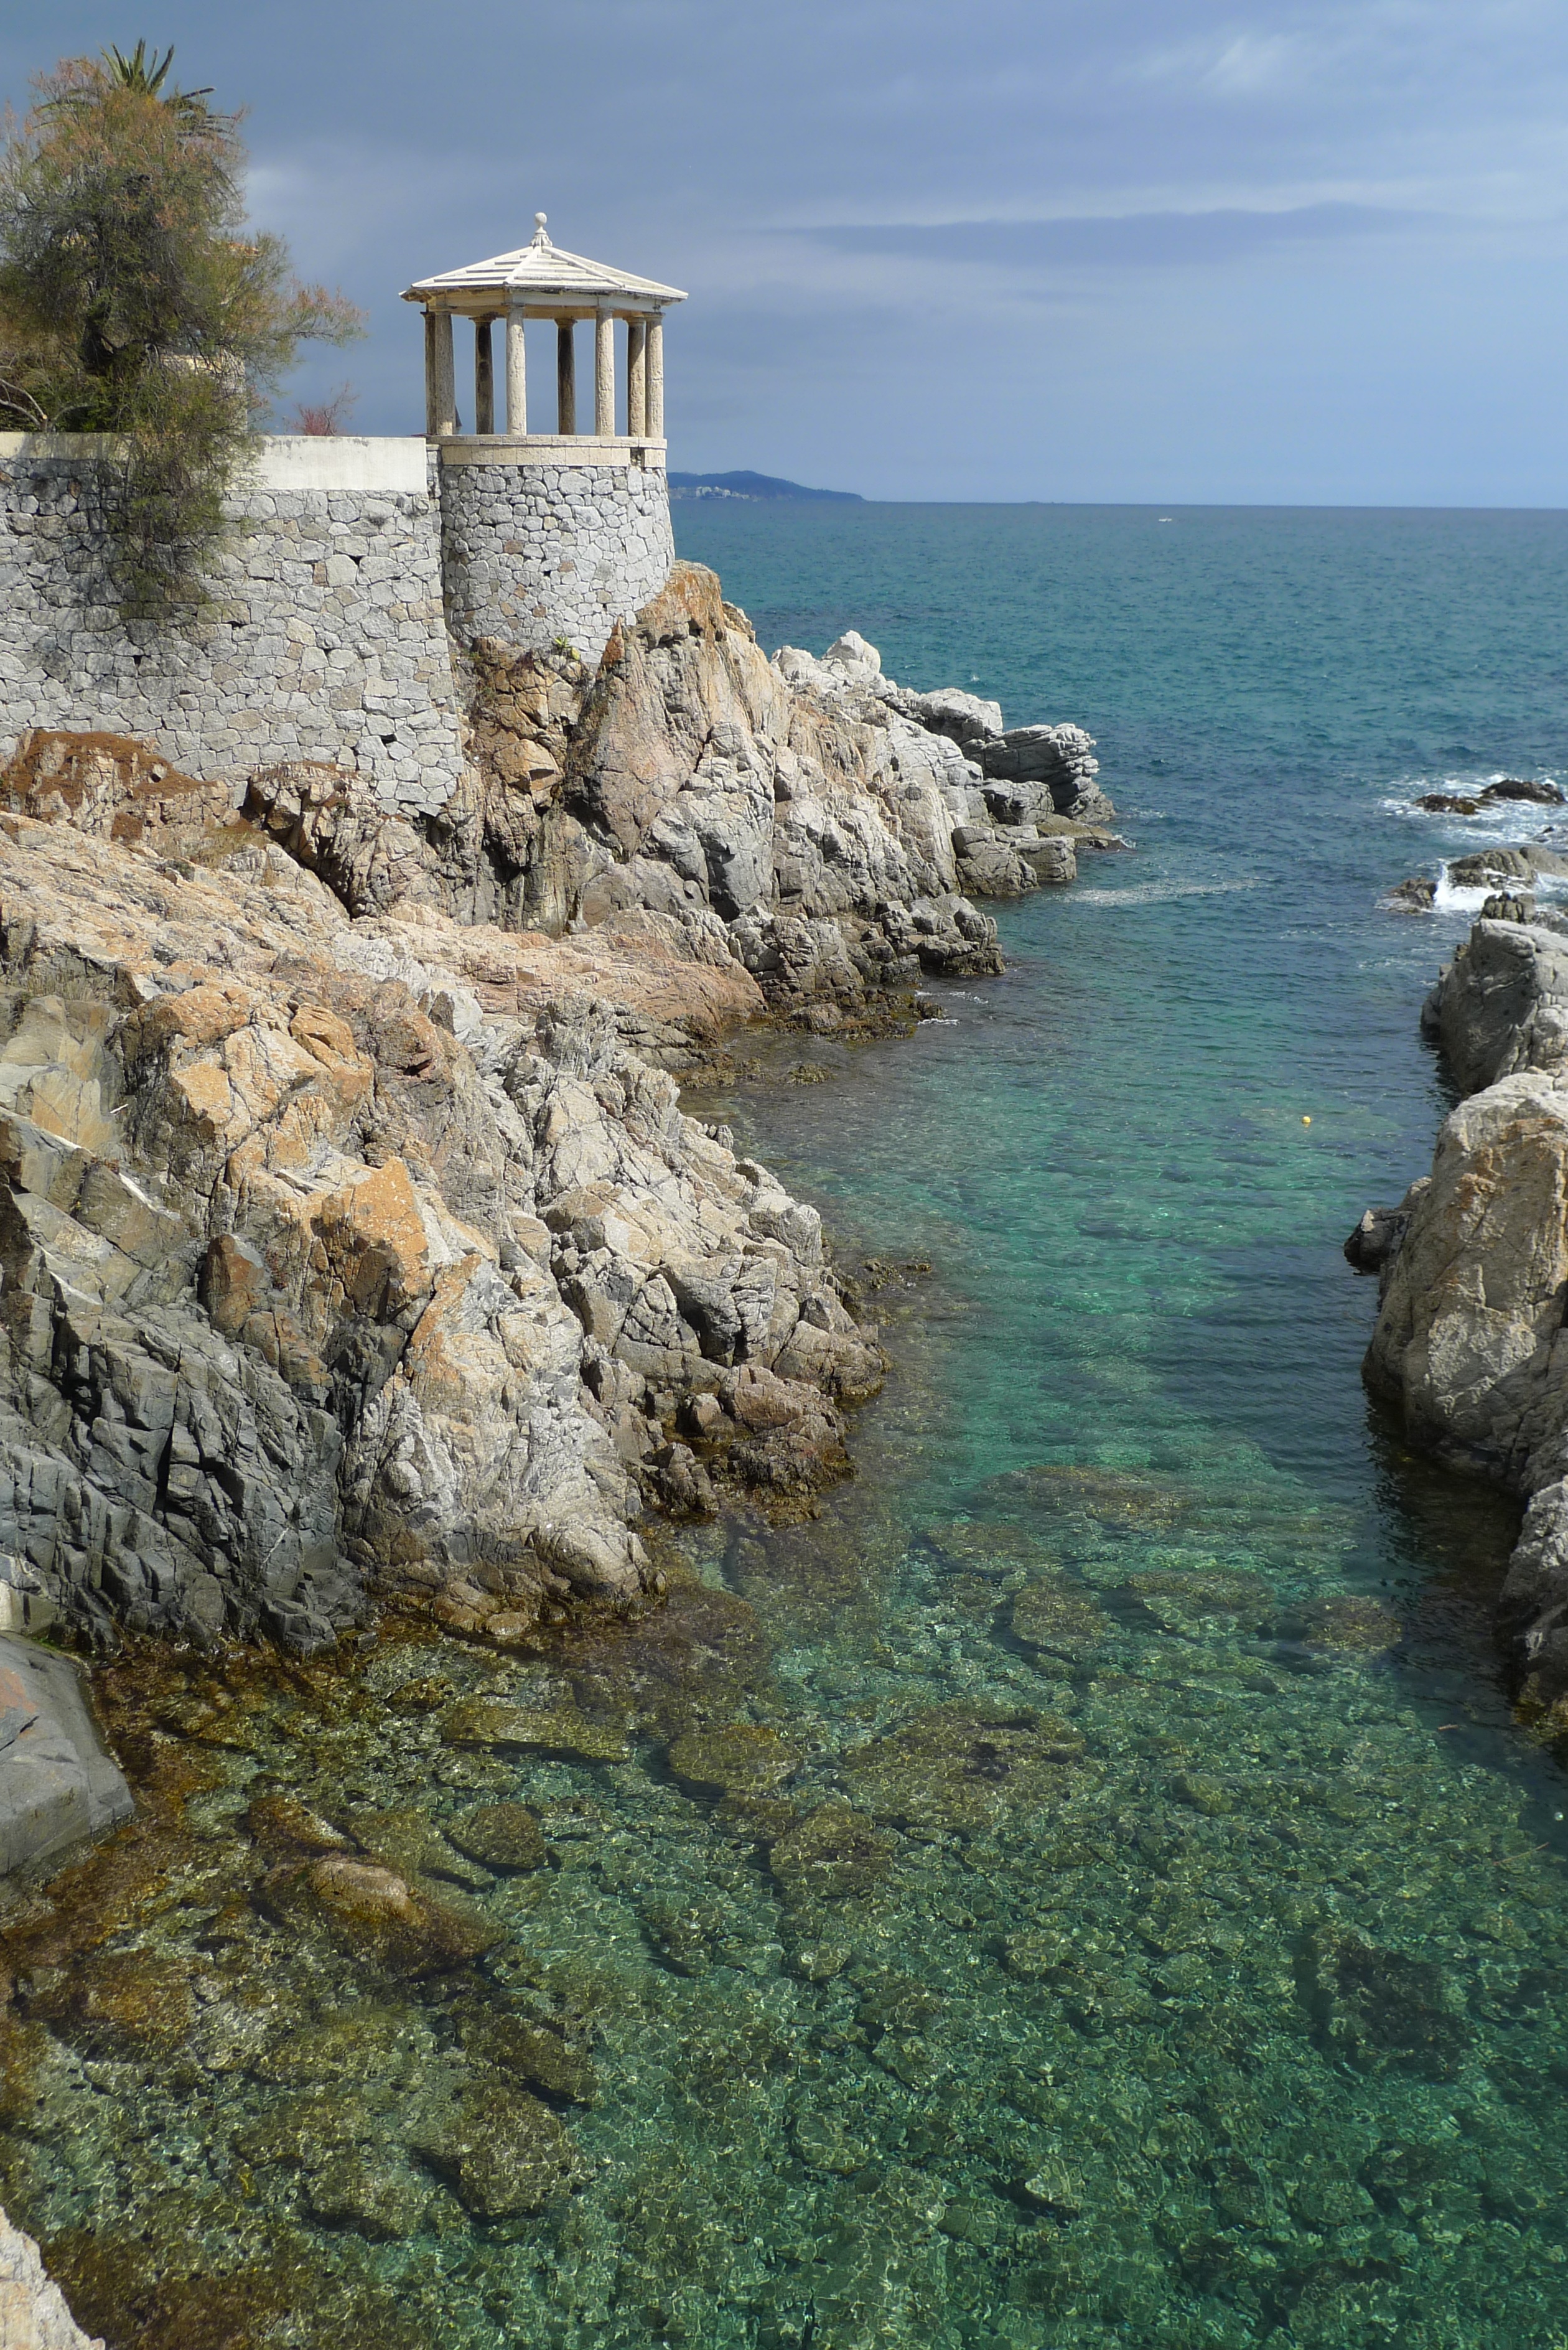
beach, sea, coast, water, rock, ocean, lighthouse, shore, coastal, cliff, cove, tower, bay, terrain, rocks, cape, costa brava